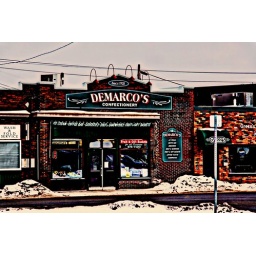
One of the oldest stores in town.....original building...and next door is the best old fashioned pizza parlor in North Bay.....